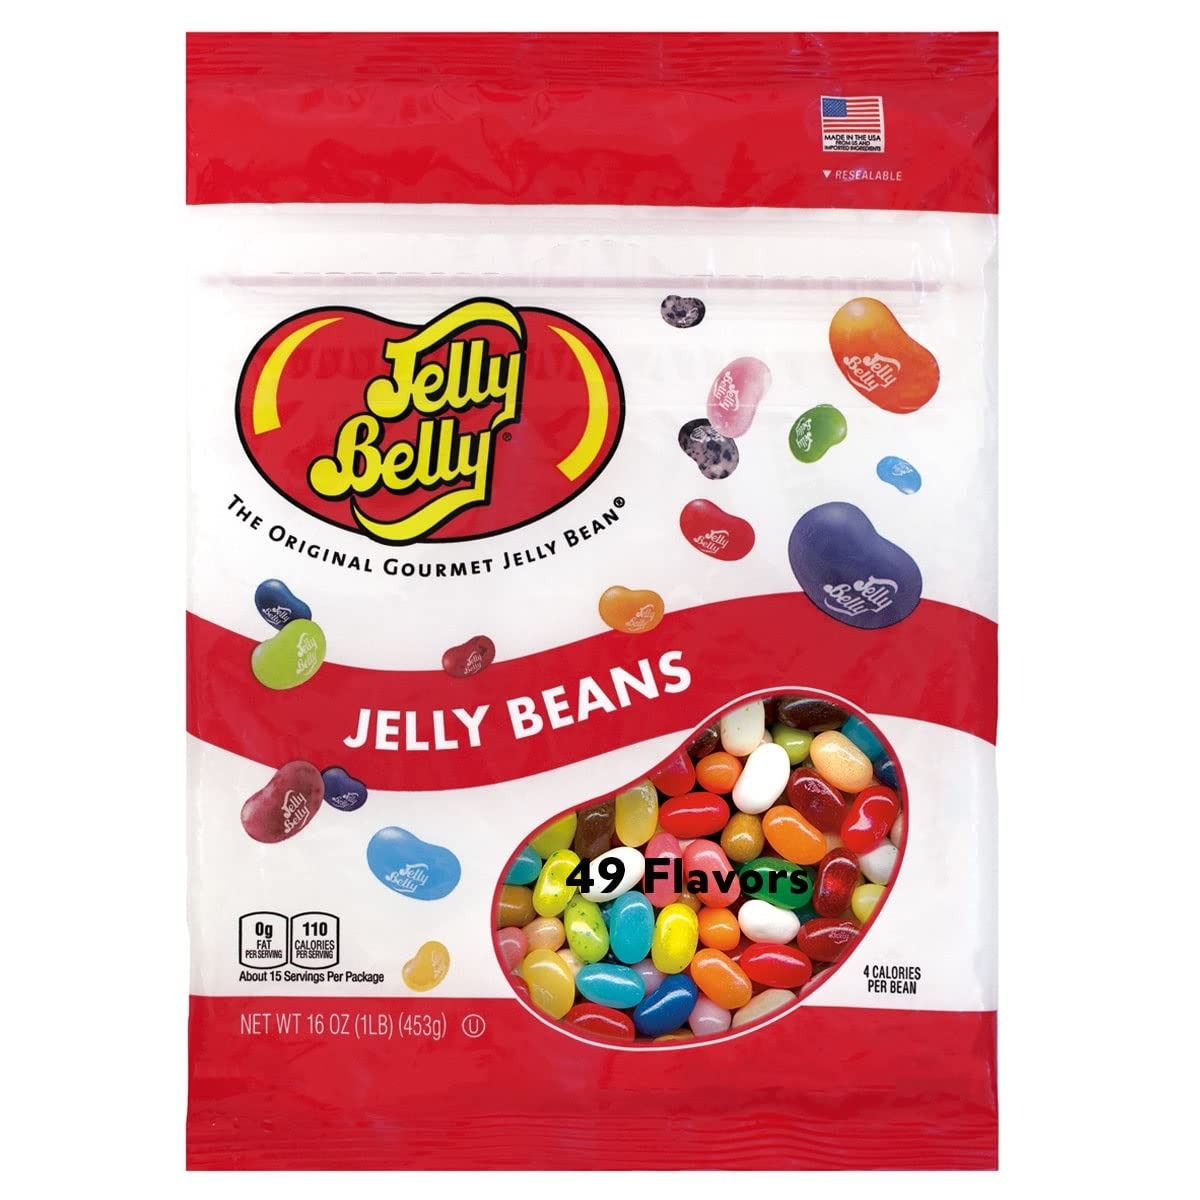
Item Name: Jelly Belly 49 Assorted Flavors Jelly Beans - 1 Pound (16 Ounces) Resealable Bag - Genuine, Official, Straight from the Source
Bullet Point 1: This is a one pound (16 oz) resealable bag of fresh-from-the-factory Assorted Jelly Bean goodness!
Bullet Point 2: Flavored with real fruit juices and fruit purees for true-to-life flavors
Bullet Point 3: Peanut-free, OU Kosher, Fat-free, Gluten-free and Dairy-free, with only four (4) calories per bean
Bullet Point 4: Have a question? Contact us first! We're always happy to help.
Product Description: <b>We collected our Official Flavors and stirred them up for the ultimate Jelly Belly jelly bean assortment.</b> We left out Chili Mango (it's just a little too hot to be eaten randomly).<br><br> Flavors in this Mix:<br>-A&W Cream Soda<br>-A&W Root Beer<br>-Berry Blue<br>-Blueberry<br>-Bubble Gum<br>-Buttered Popcorn<br>-Cantaloupe<br>-Cappuccino<br>-Caramel Corn<br>-Chocolate Pudding<br>-Cinnamon<br>-Coconut<br>-Cotton Candy<br>-Crushed Pineapple<br>-Dr Pepper<br>-French Vanilla<br>-Green Apple<br>-Island Punch<br>-Juicy Pear<br>-Kiwi<br>-Lemon Drop<br>-Lemon Lime<br>-Sunkist Lemon<br>-Licorice<br>-Sunkist Lime<br>-Mango<br>-Margarita<br>-Mixed Berry Smoothie<br>-Orange Sherbet<br>-Sunkist Orange<br>-Peach<br>-Sunkist Pink Grapefruit<br>-Piña Colada<br>-Plum<br>-Pomegranate<br>-Raspberry<br>-Red Apple<br>-Sizzling Cinnamon<br>-Sour Cherry<br>-Strawberry Cheesecake<br>-Strawberry Daiquiri<br>-Strawberry Jam<br>-Sunkist Tangerine<br>-Toasted Marshmallow<br>-Top Banana<br>-Tutti-Fruitti<br>-Very Cherry<br>-Watermelon<br>-Wild Blackberry<br><br>All Jelly Belly jelly beans are OU Kosher, gluten free, peanut free, dairy free, fat free and vegetarian friendly. Sold in a 16 oz re-sealable bag for freshness. Our beans have a 24-month shelf life. Approximately 400 beans per pound. Sold by weight, not volume.<br><br>At Jelly Belly, your satisfaction is our greatest concern. Jelly Belly candies are made with the finest ingredients, using natural ingredients whenever possible. Your candy should reach you with the highest level of freshness and flavor, in packaging that is in excellent condition. If this is not the case, please save any uneaten candy and its packaging, then contact us with your order number to speak with a Jelly Belly Representative.<br><br>Thank you for choosing Jelly Belly!
Value: 16.0
Unit: Ounce

Price: 12.87